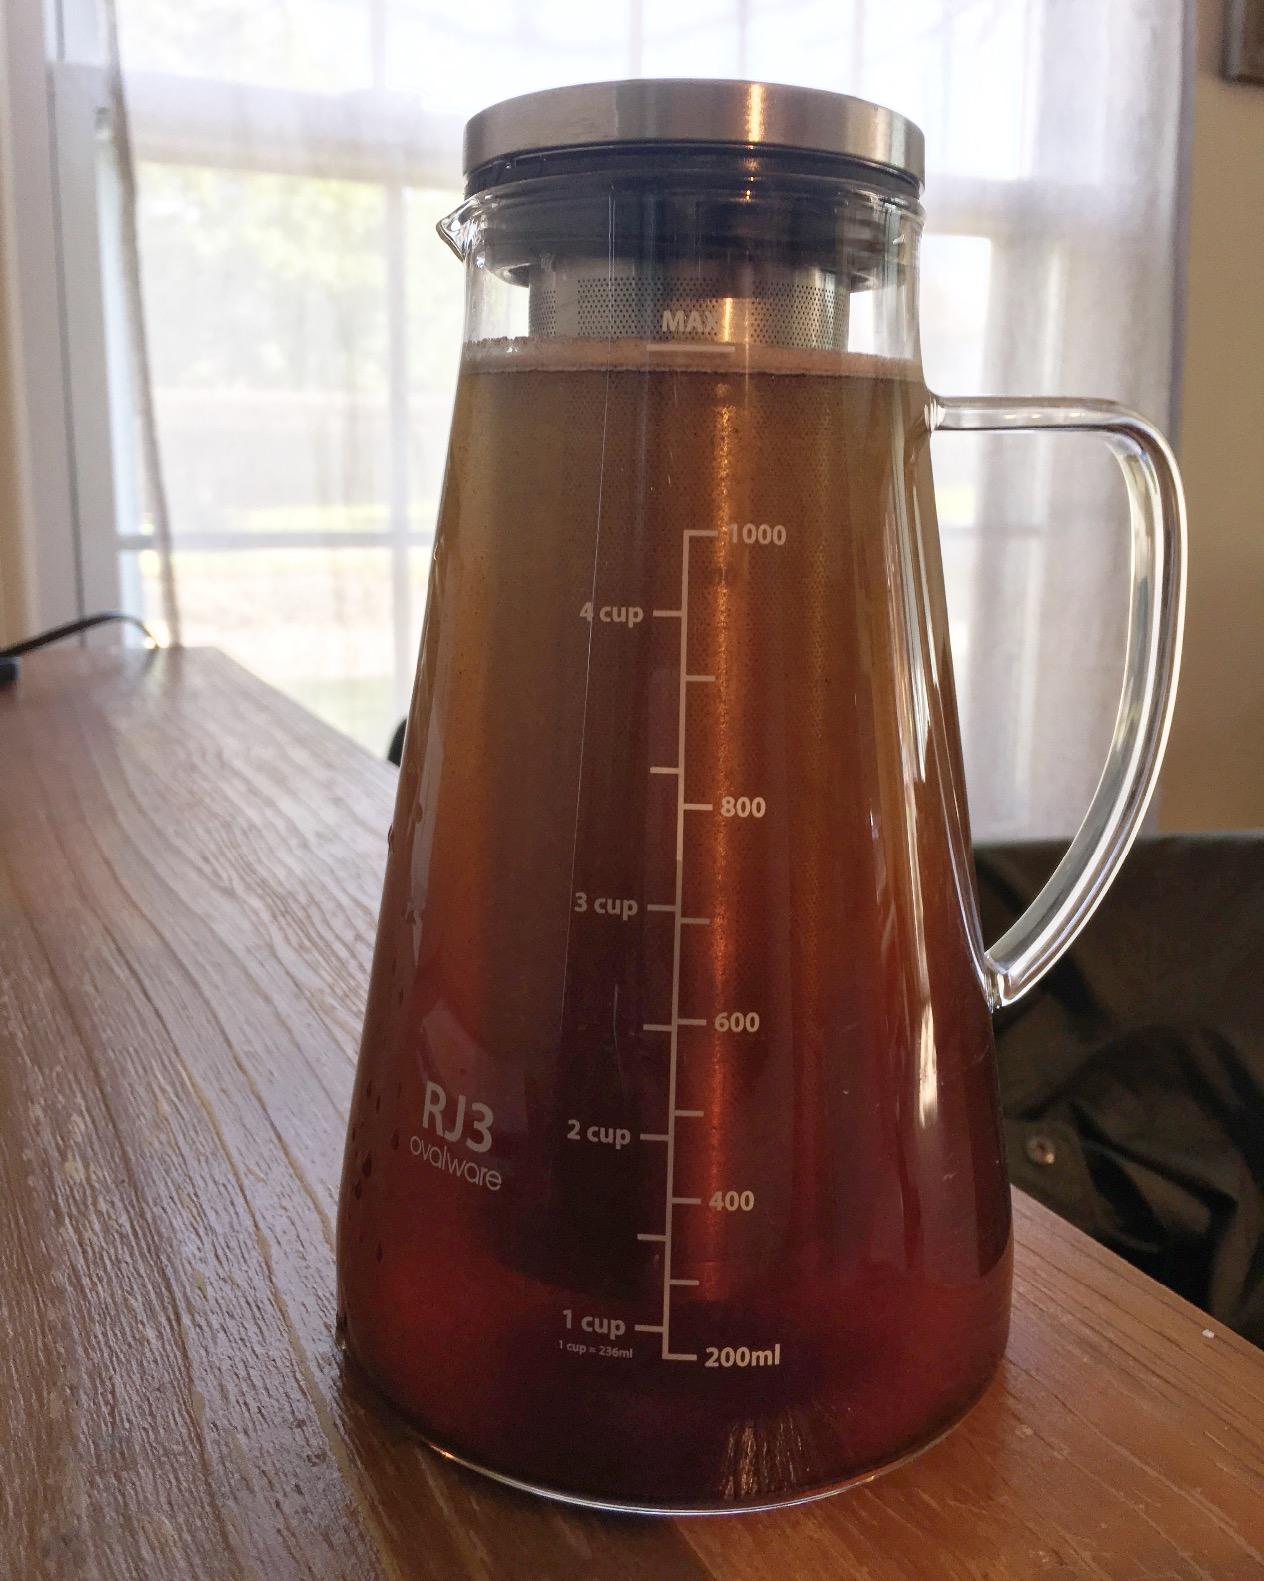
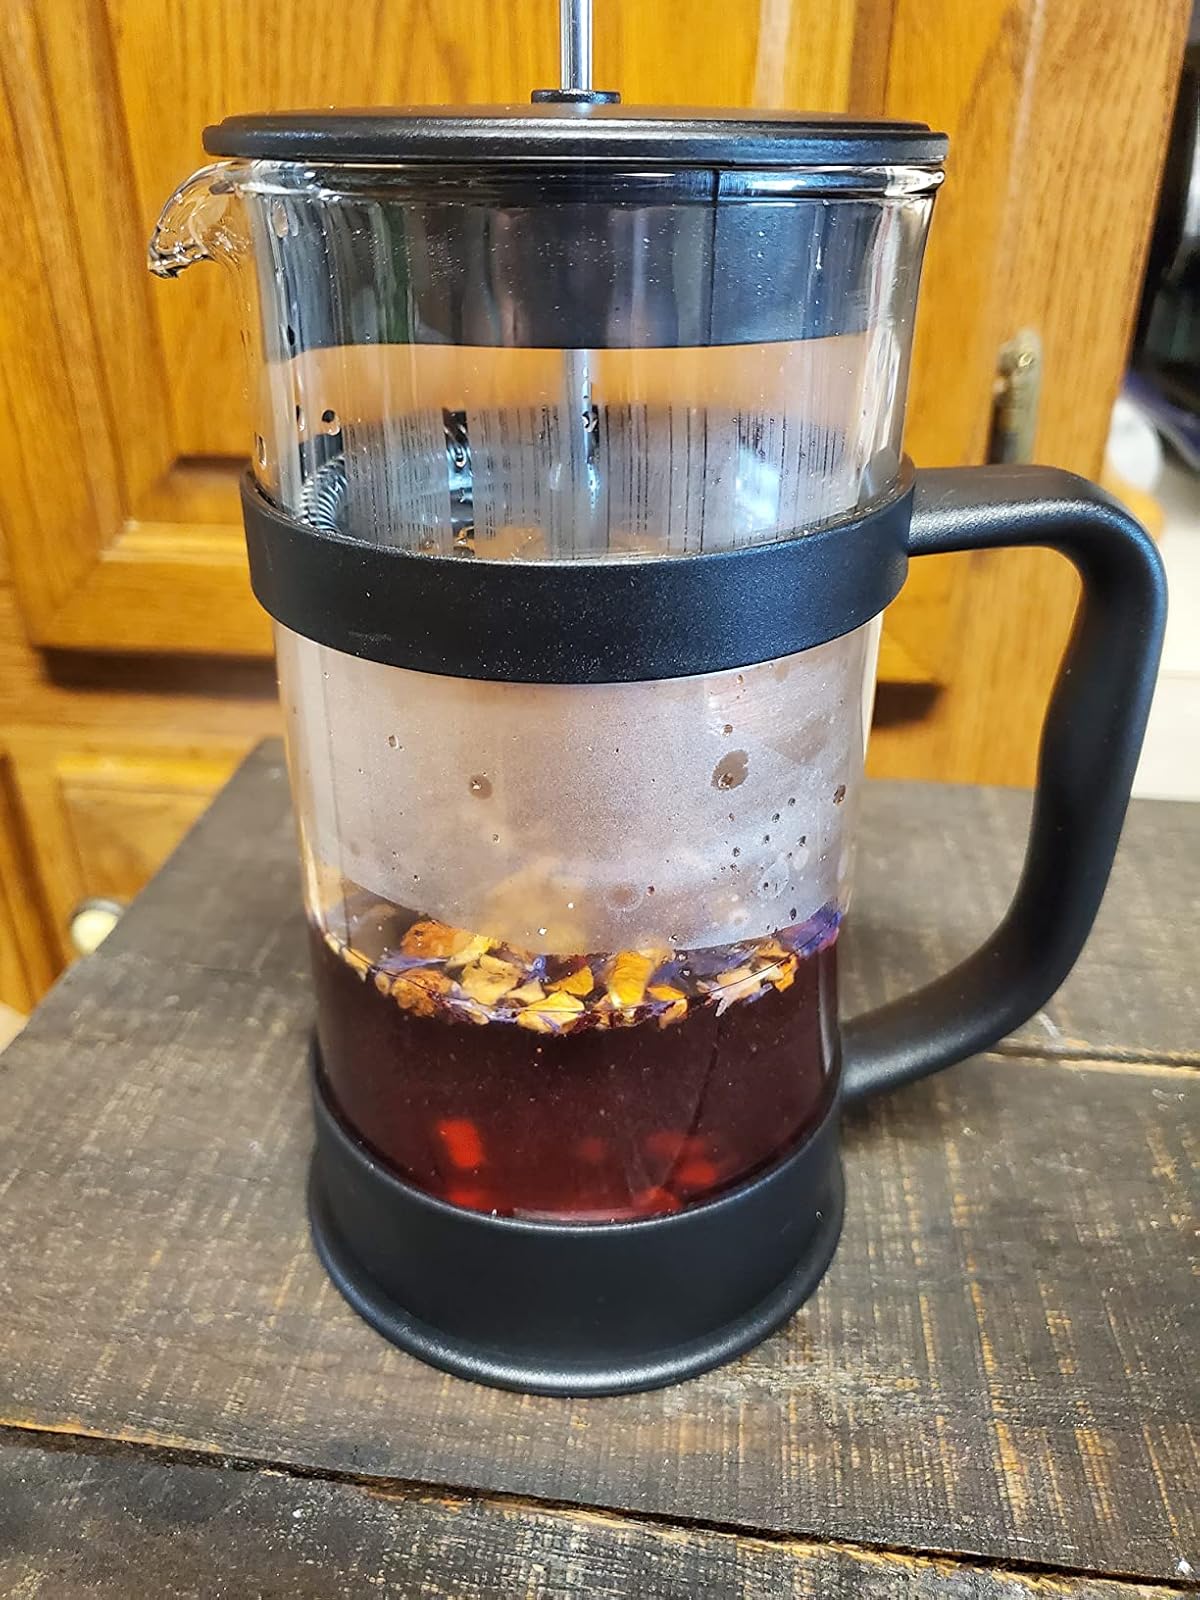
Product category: items_tea
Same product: no